Aleksey Pustozyorov

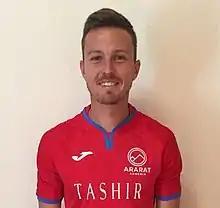

Aleksey Sergeyevich Pustozyorov (born 21 September 1988) is a Russian former professional football player.